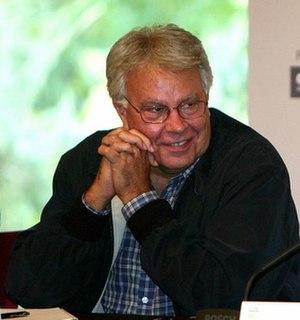
José Bono Martínez [ xoˈse ˈβono maɾˈtines] est un homme d'État espagnol membre du Parti socialiste ouvrier espagnol, né le 14 décembre 1950 à Salobre dans la province d'Albacete.